A. L. A. Himmelwright

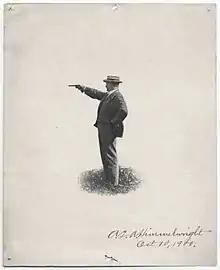
Himmelwright was an expert marksman. This image from 1900, is one of several posed with a pistol. (Photo from Yale University Libraries collection.)

Abraham Lincoln Artman Himmelwright (February 7, 1865 – March 24, 1936), a civil engineer, author, builder, adventurer, and marksman was the general manager of The Roebling Construction Company, the New York City firm created by John A. Roebling's Sons Company of Trenton, New Jersey. Himmelwright's first and second names were given to him by his parents to honor the slain president, Abraham Lincoln, assassinated the year Himmelwright was born. In most of the works he authored he went by the name "ALA Himmelwright".